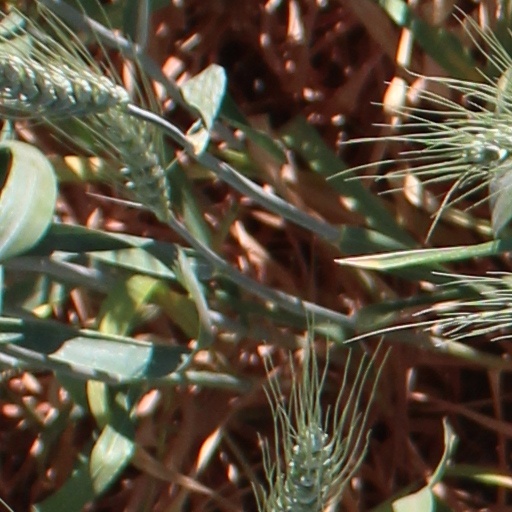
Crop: wheat